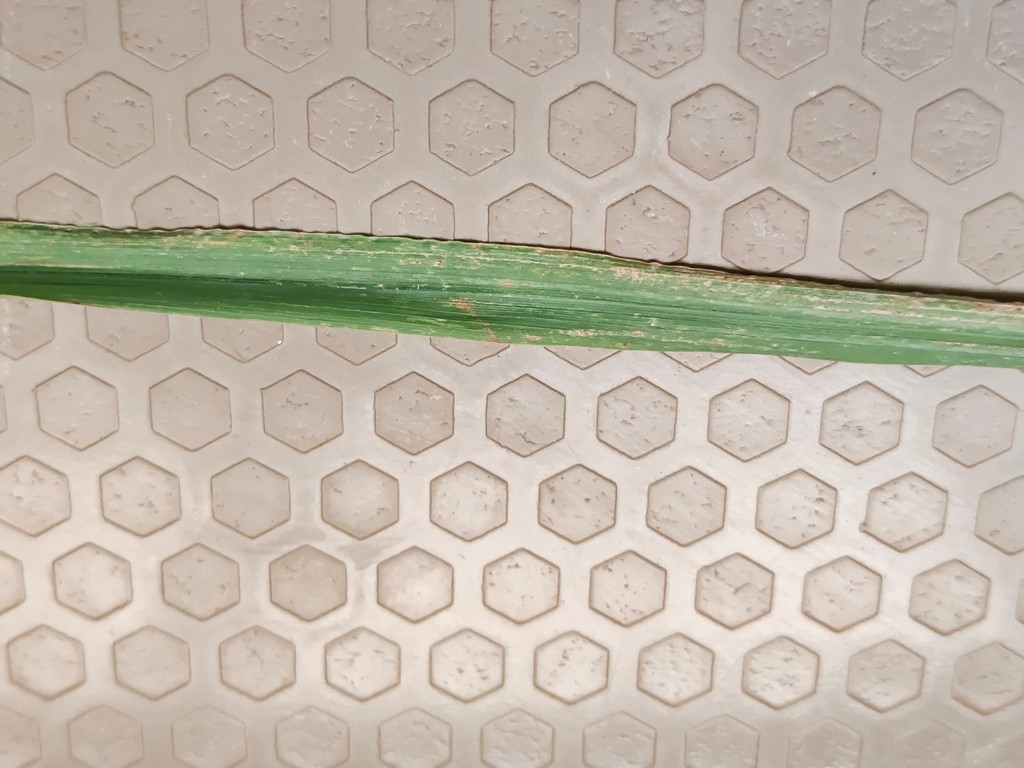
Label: Unhealthy